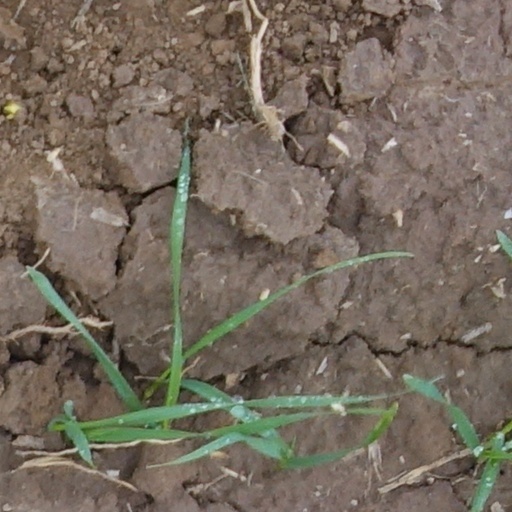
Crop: wheat